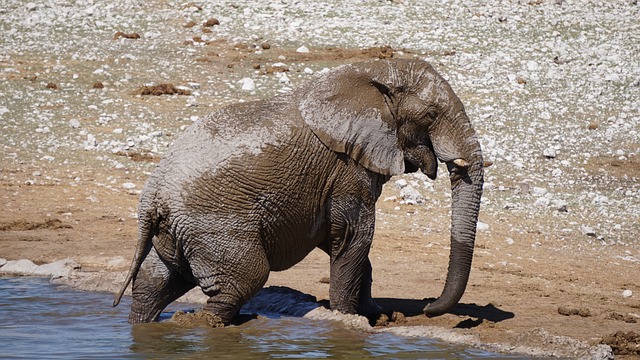
Label: elefante